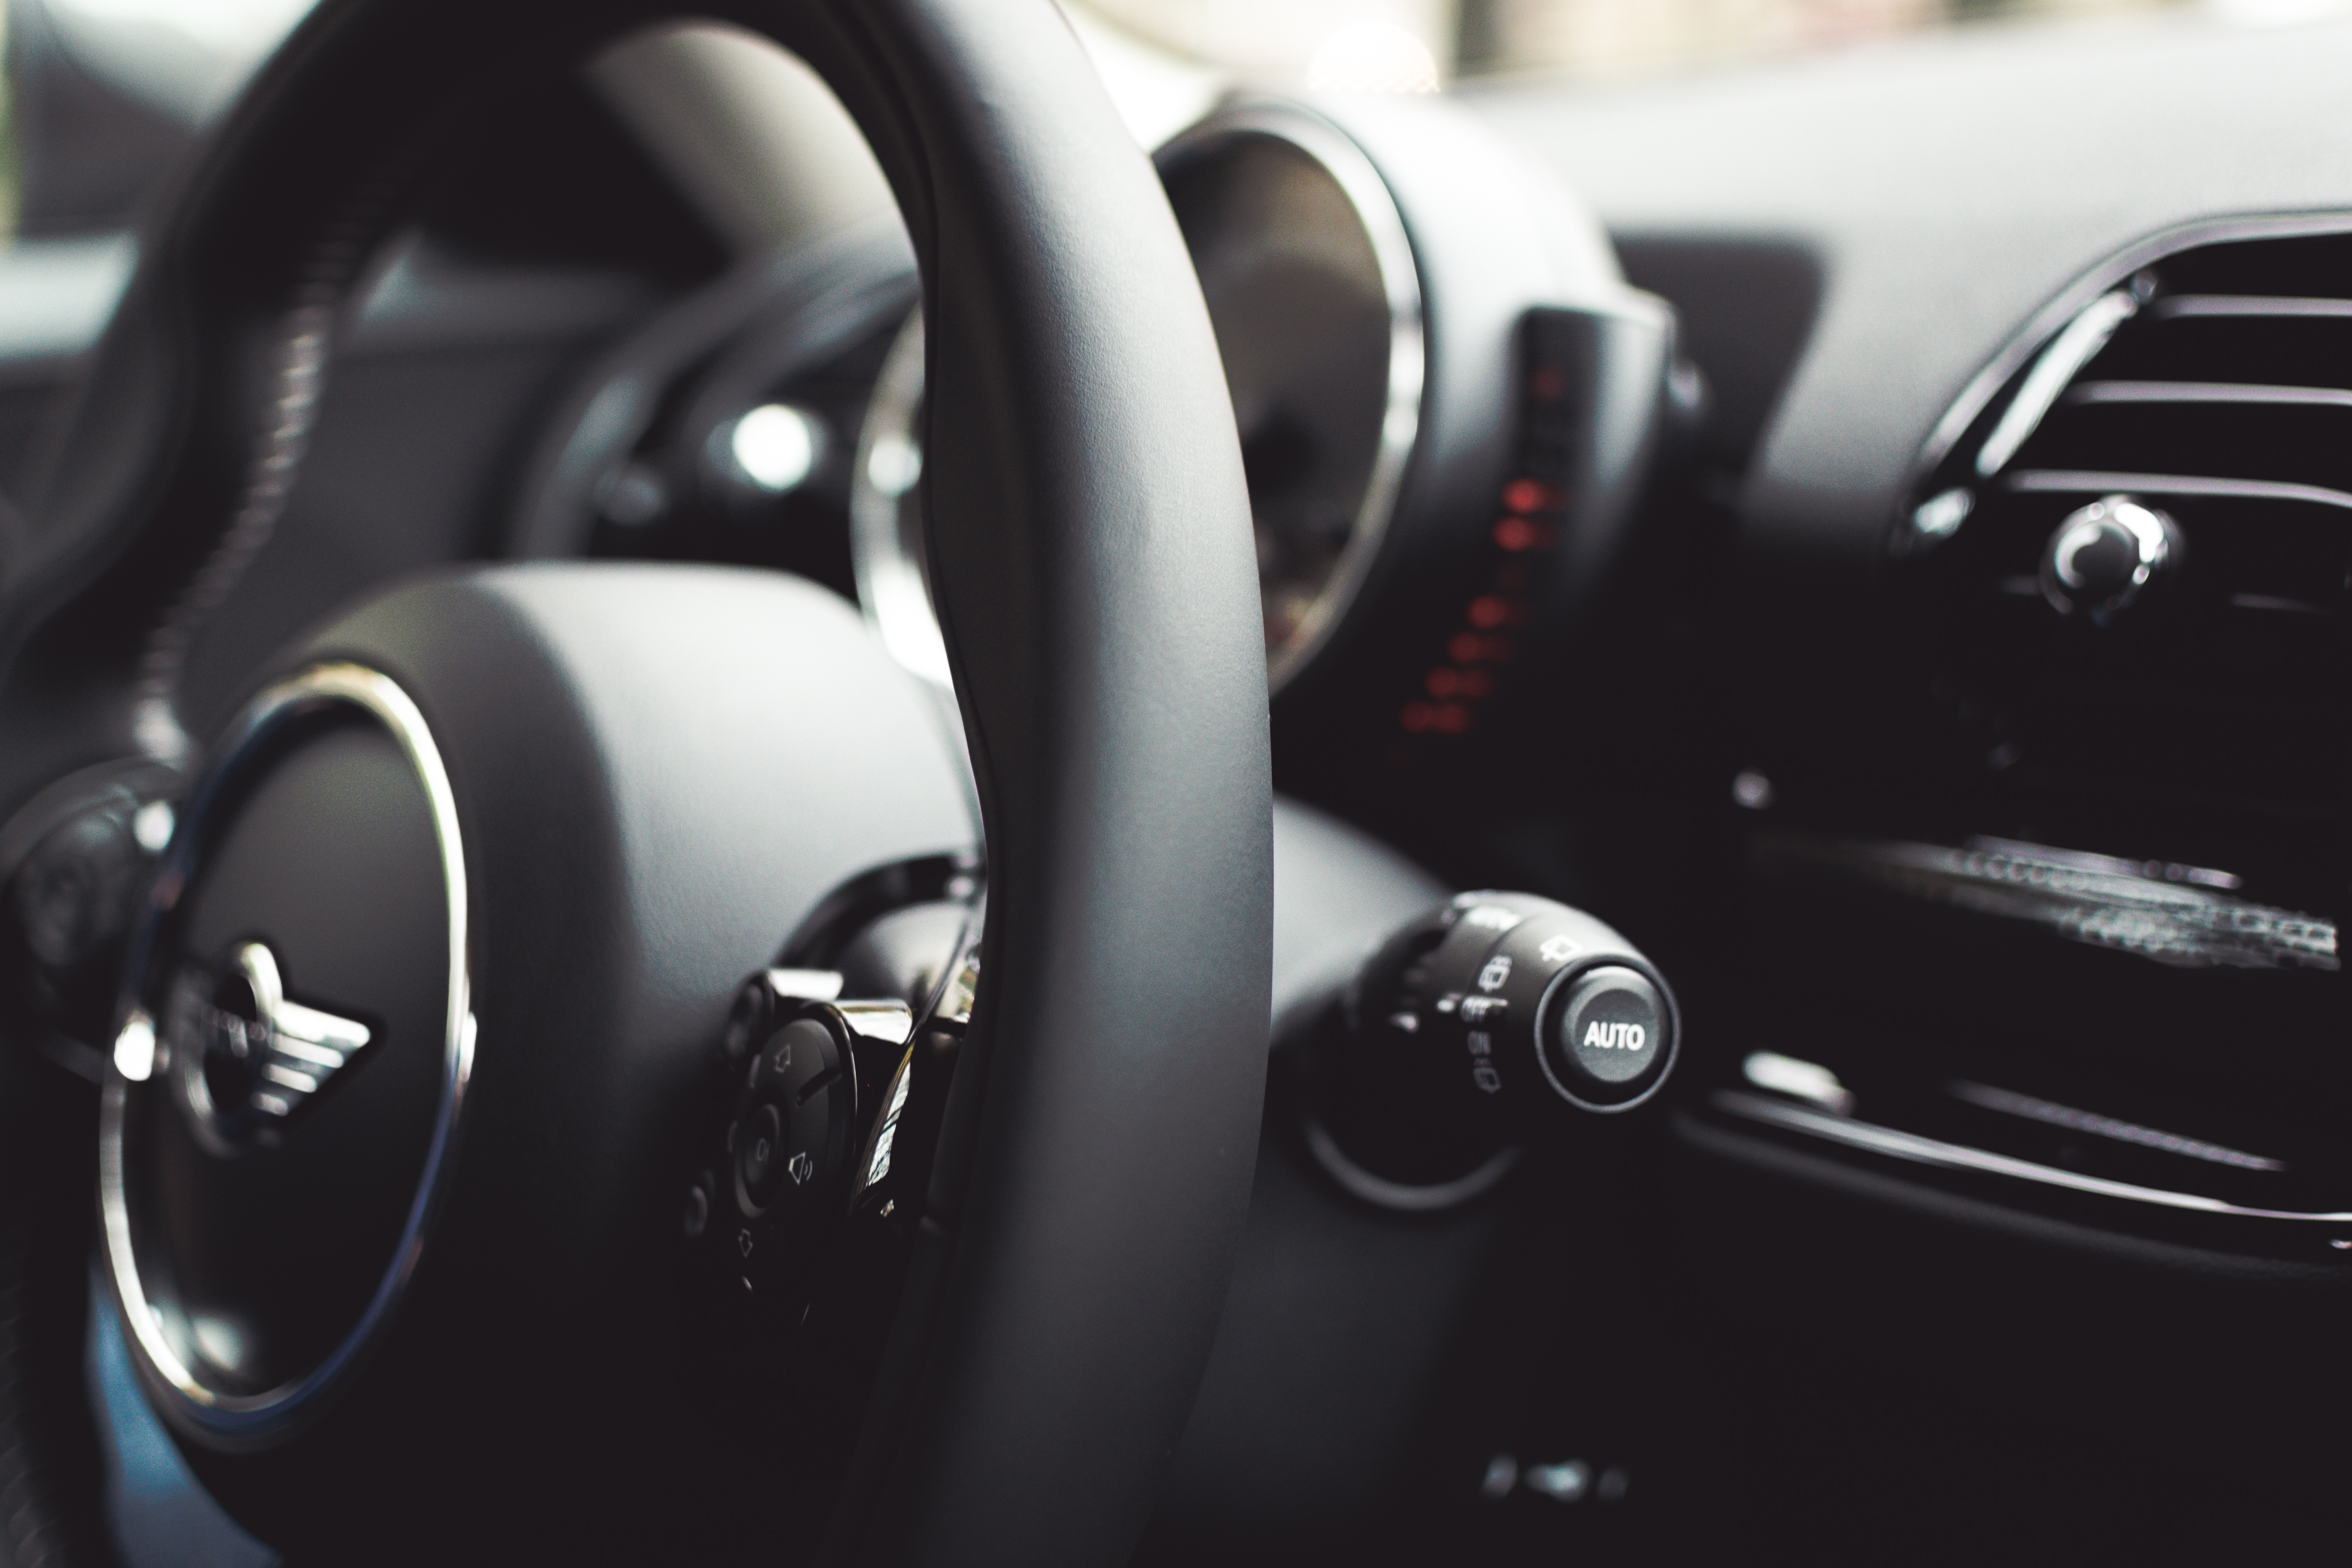
blur, street, car, wheel, automobile, city, urban, transportation, vehicle, drive, auto, steering wheel, speed, dashboard, speedometer, automotive, sports car, close up, mini cooper, supercar, chrome, focus, luxury, design, steering, style, classic, shiny, shift, city car, sport utility vehicle, land vehicle, gearshift, automobile make, luxury vehicle, family car, subcompact car, audi a1, transportation system